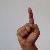
The image shows a hand gesture representing the letter 'D' in Indian Sign Language.